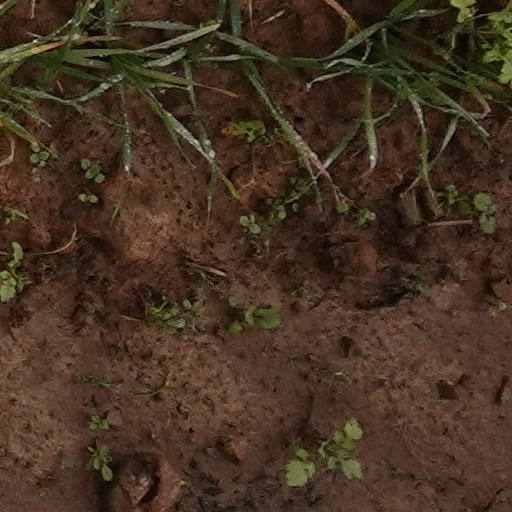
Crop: wheat